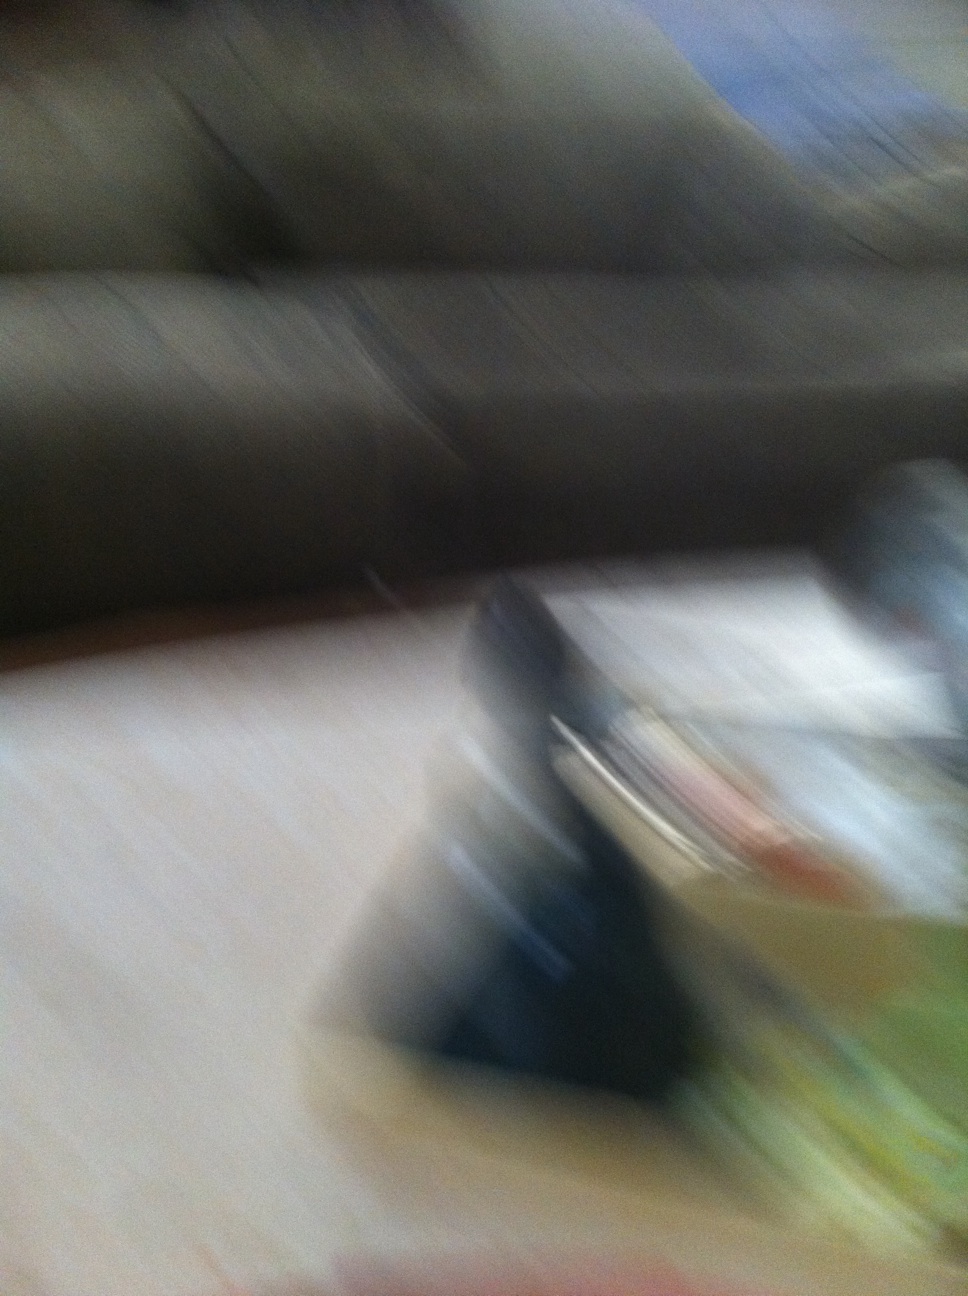Question: What does this package say?
Answer: unanswerable